UNICEF Malaysia

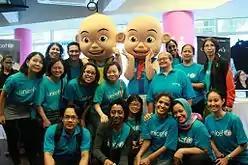
UNICEF Malaysia Team with Upin & Ipin.

UNICEF Malaysia is one of over 190 national offices of the United Nations Children’s Fund. Since its establishment in 1954, UNICEF Malaysia has been on the ground to uphold the rights of children in Malaysia, including their right to an education, healthcare and protection from abuse and exploitation. It also advocates for political change in support of children, and works with partner organizations from the public, charity and private sectors, to effect change. It is a Malaysian affiliate of the UNICEF.